Rudolf Sieczyński

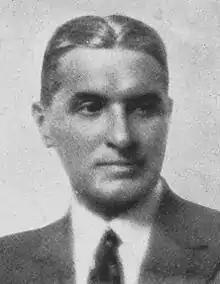
Rudolf Sieczyński (1937).

Rudolf Sieczyński (February 23, 1879, Vienna – May 5, 1952, Vienna) was an Austrian composer of Polish ancestry. His fame today rests almost exclusively on the nostalgic Viennese song "Wien, du Stadt meiner Träume" ("Vienna, City of My Dreams"), whose melody and lyrics he wrote in 1914. A well-known recording was made in 1957 by Elisabeth Schwarzkopf with Otto Ackermann conducting the Philharmonia Orchestra. The song was featured in the soundtrack of the Stanley Kubrick film "Eyes Wide Shut".